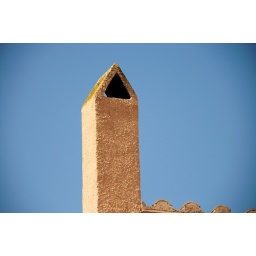
chimney in the blue sky